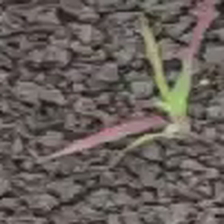
Weed species: Digitaria_SP_(Digitaria Sanguinalis )